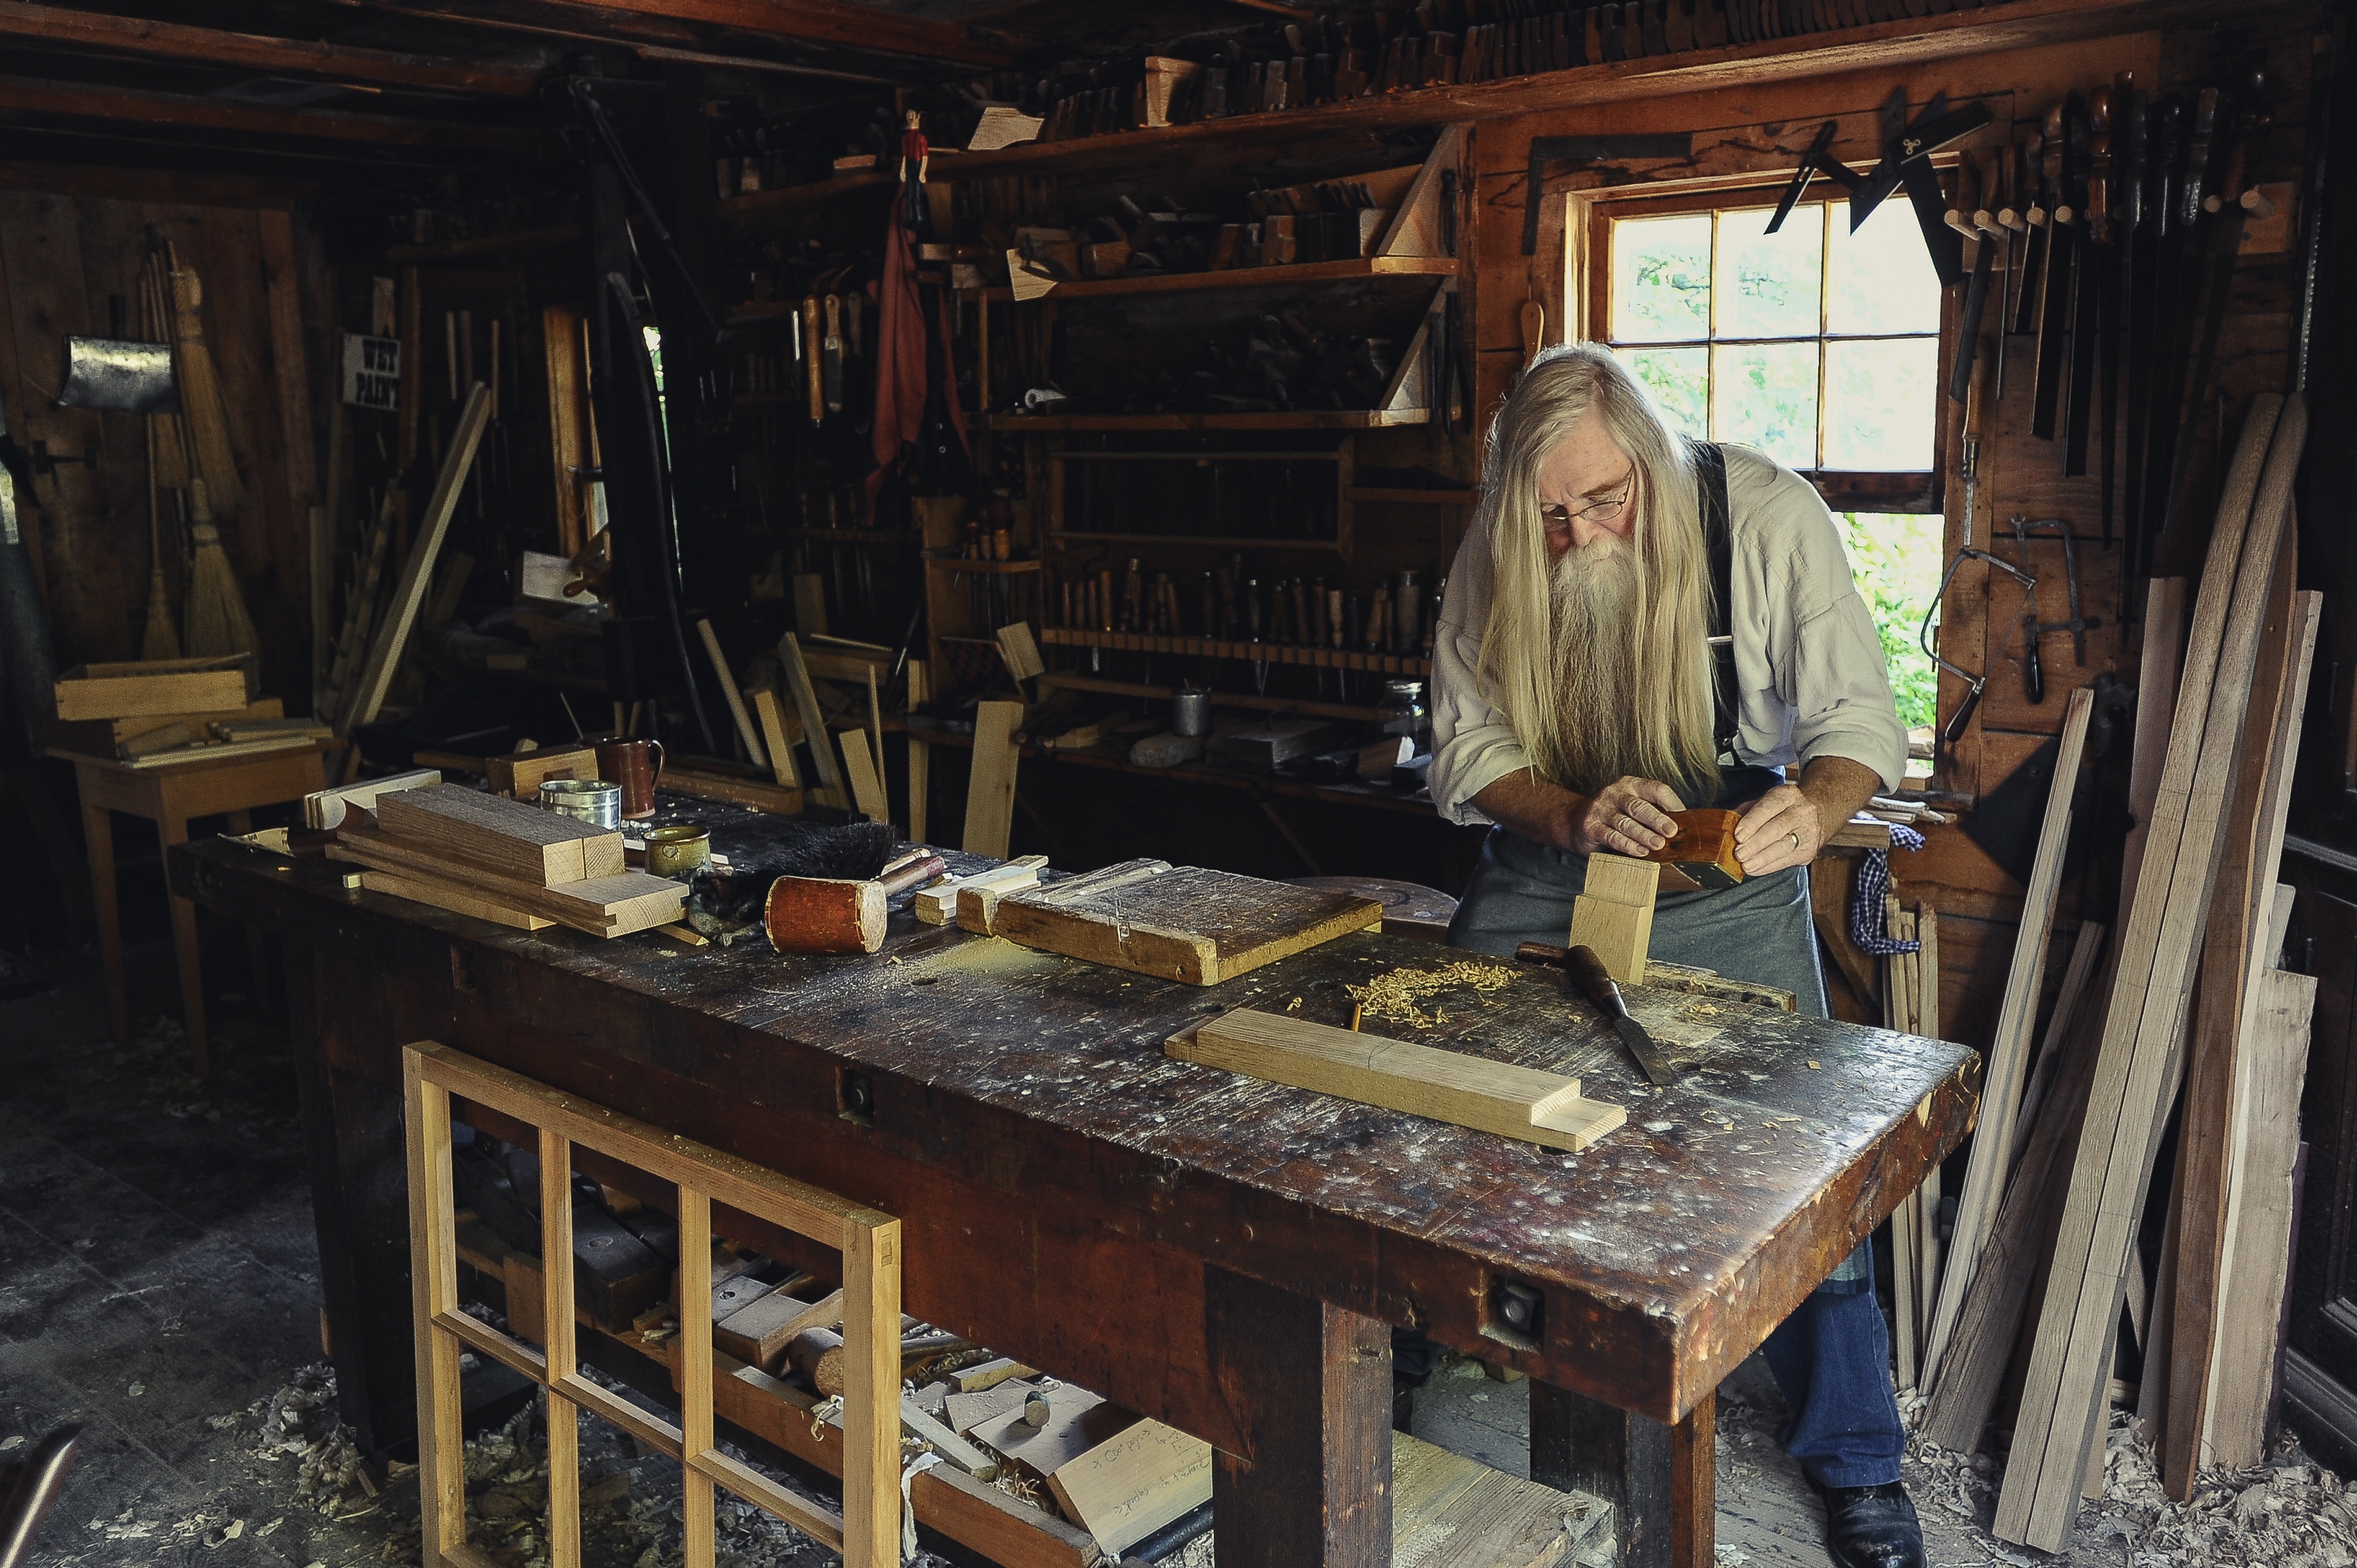
wood, art, stall